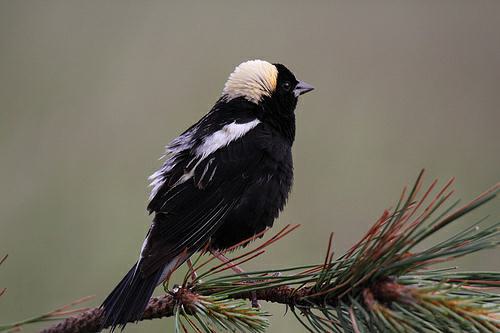
A photo of a bobolink